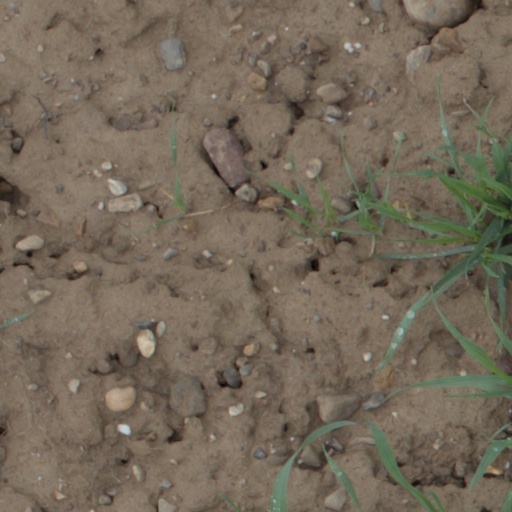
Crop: wheat